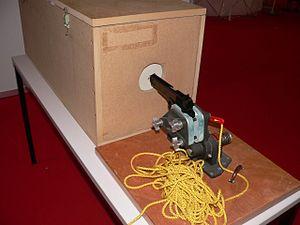
Expertise ballistique